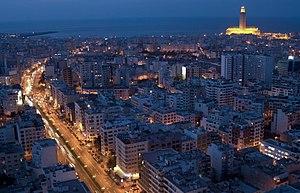
Casablanca est une ville située au centre-ouest du Maroc. Capitale économique du pays et plus grande ville du Maghreb par la population, elle est située sur la côte atlantique, à environ 80 km au sud de Rabat, la capitale administrative.